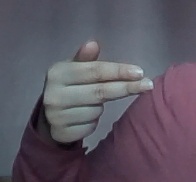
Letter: ghain